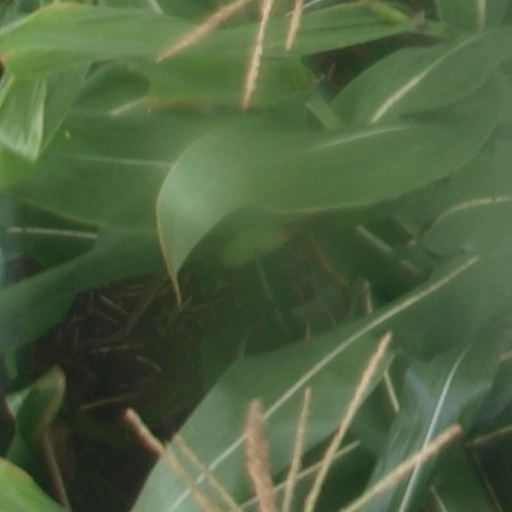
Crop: maize; corn